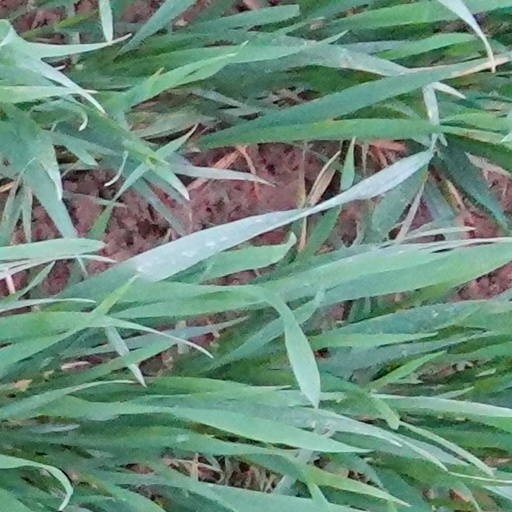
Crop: wheat